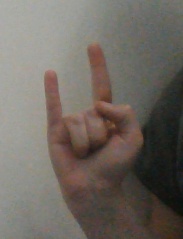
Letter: la